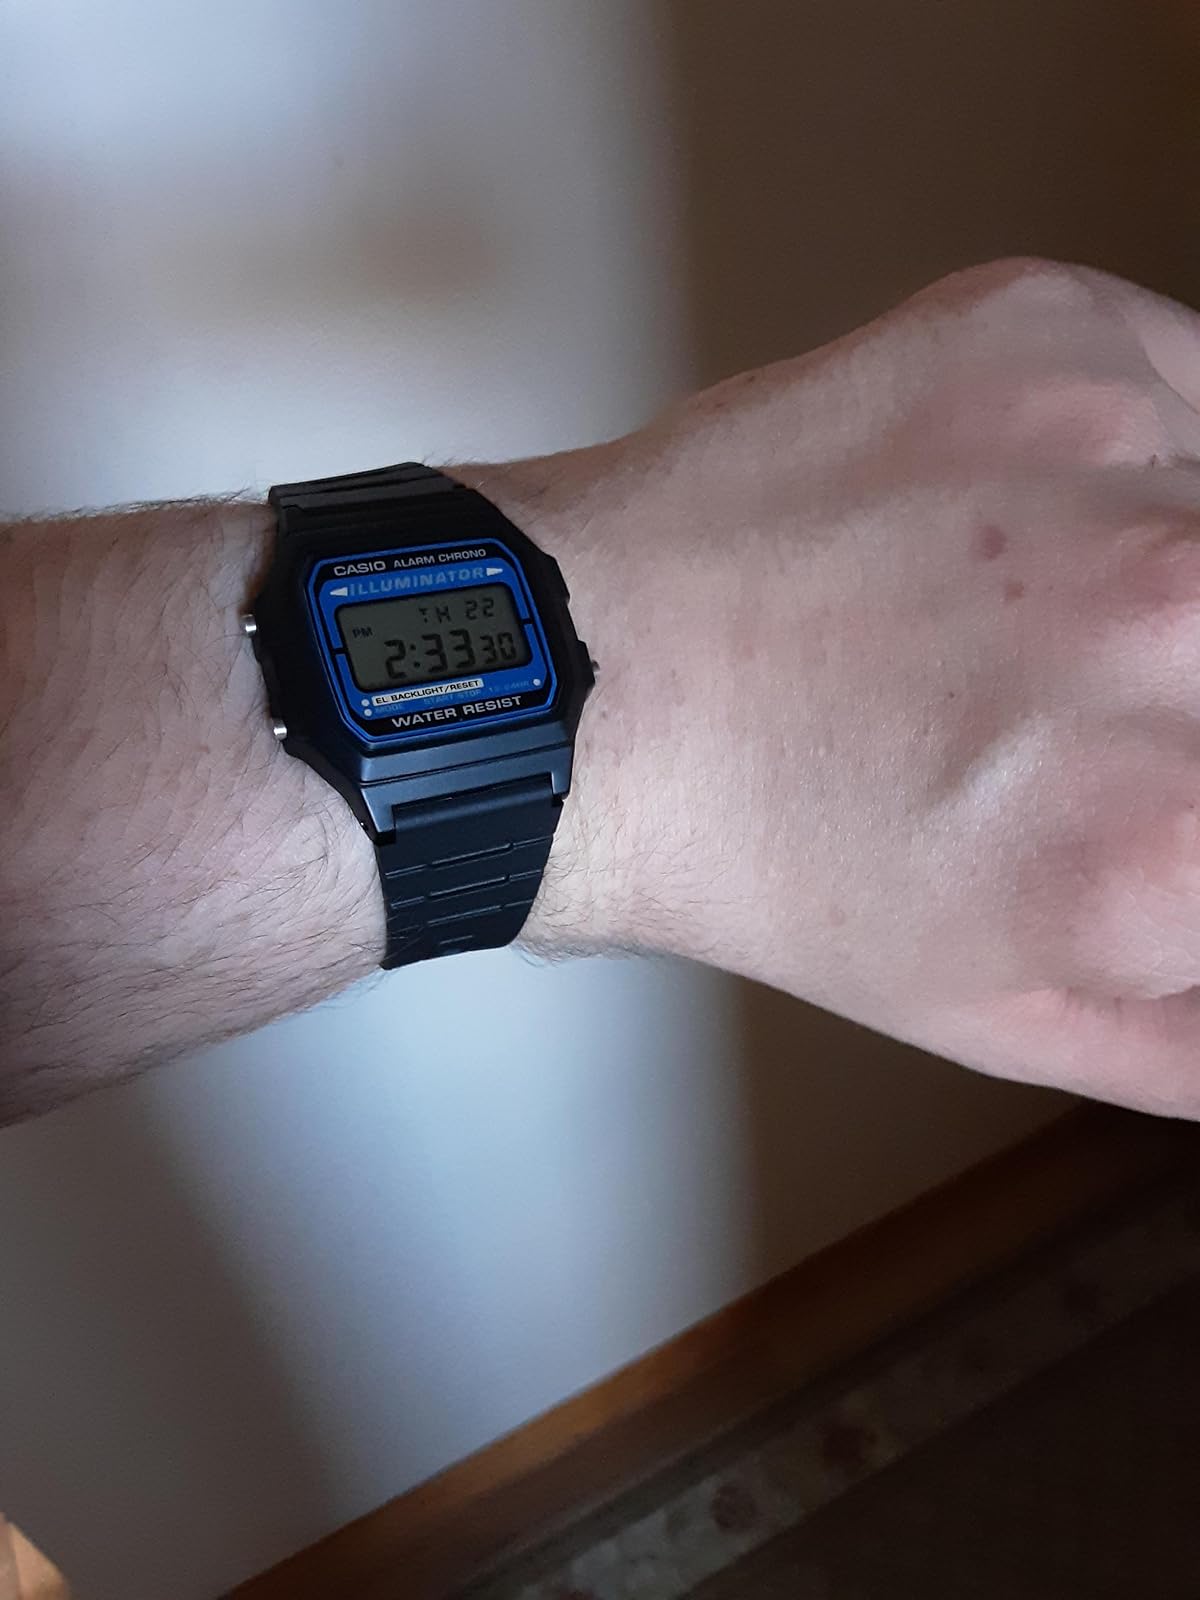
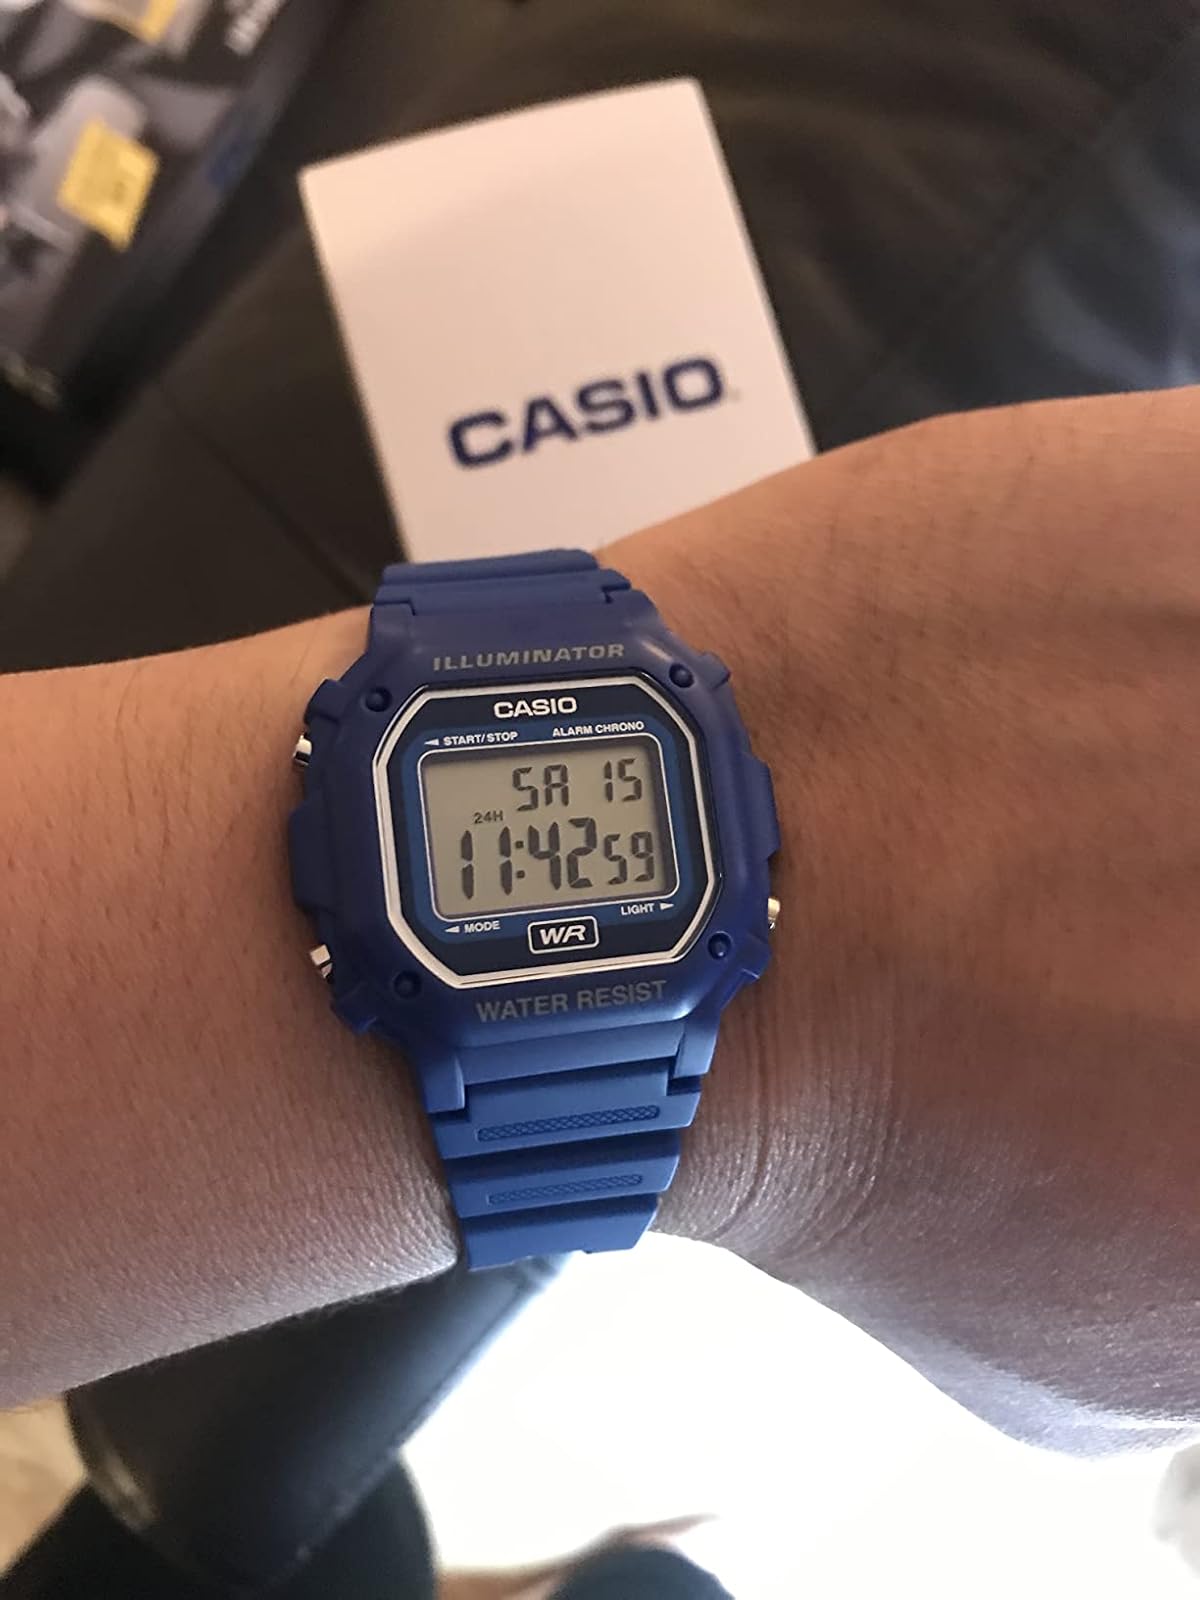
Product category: accessories_watch
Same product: no